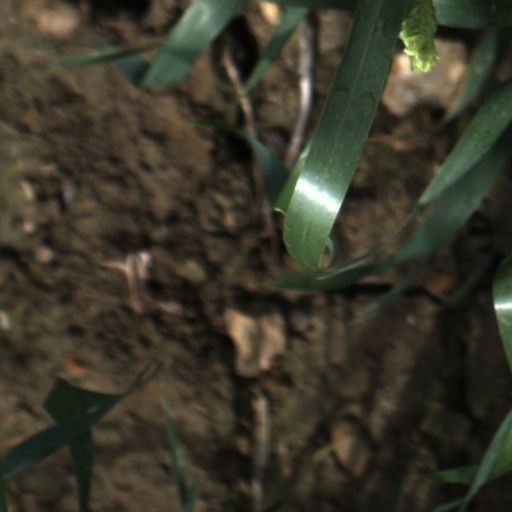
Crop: wheat